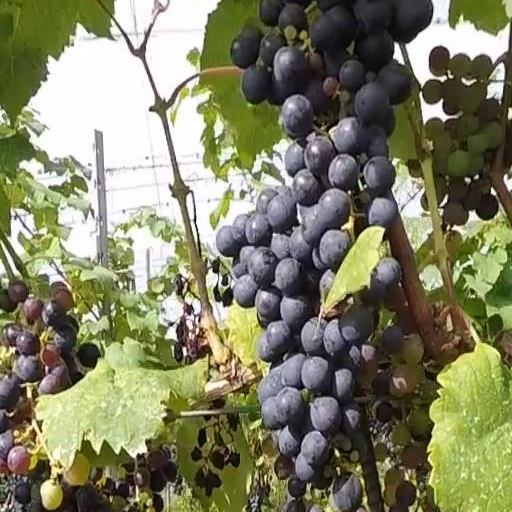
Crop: grape